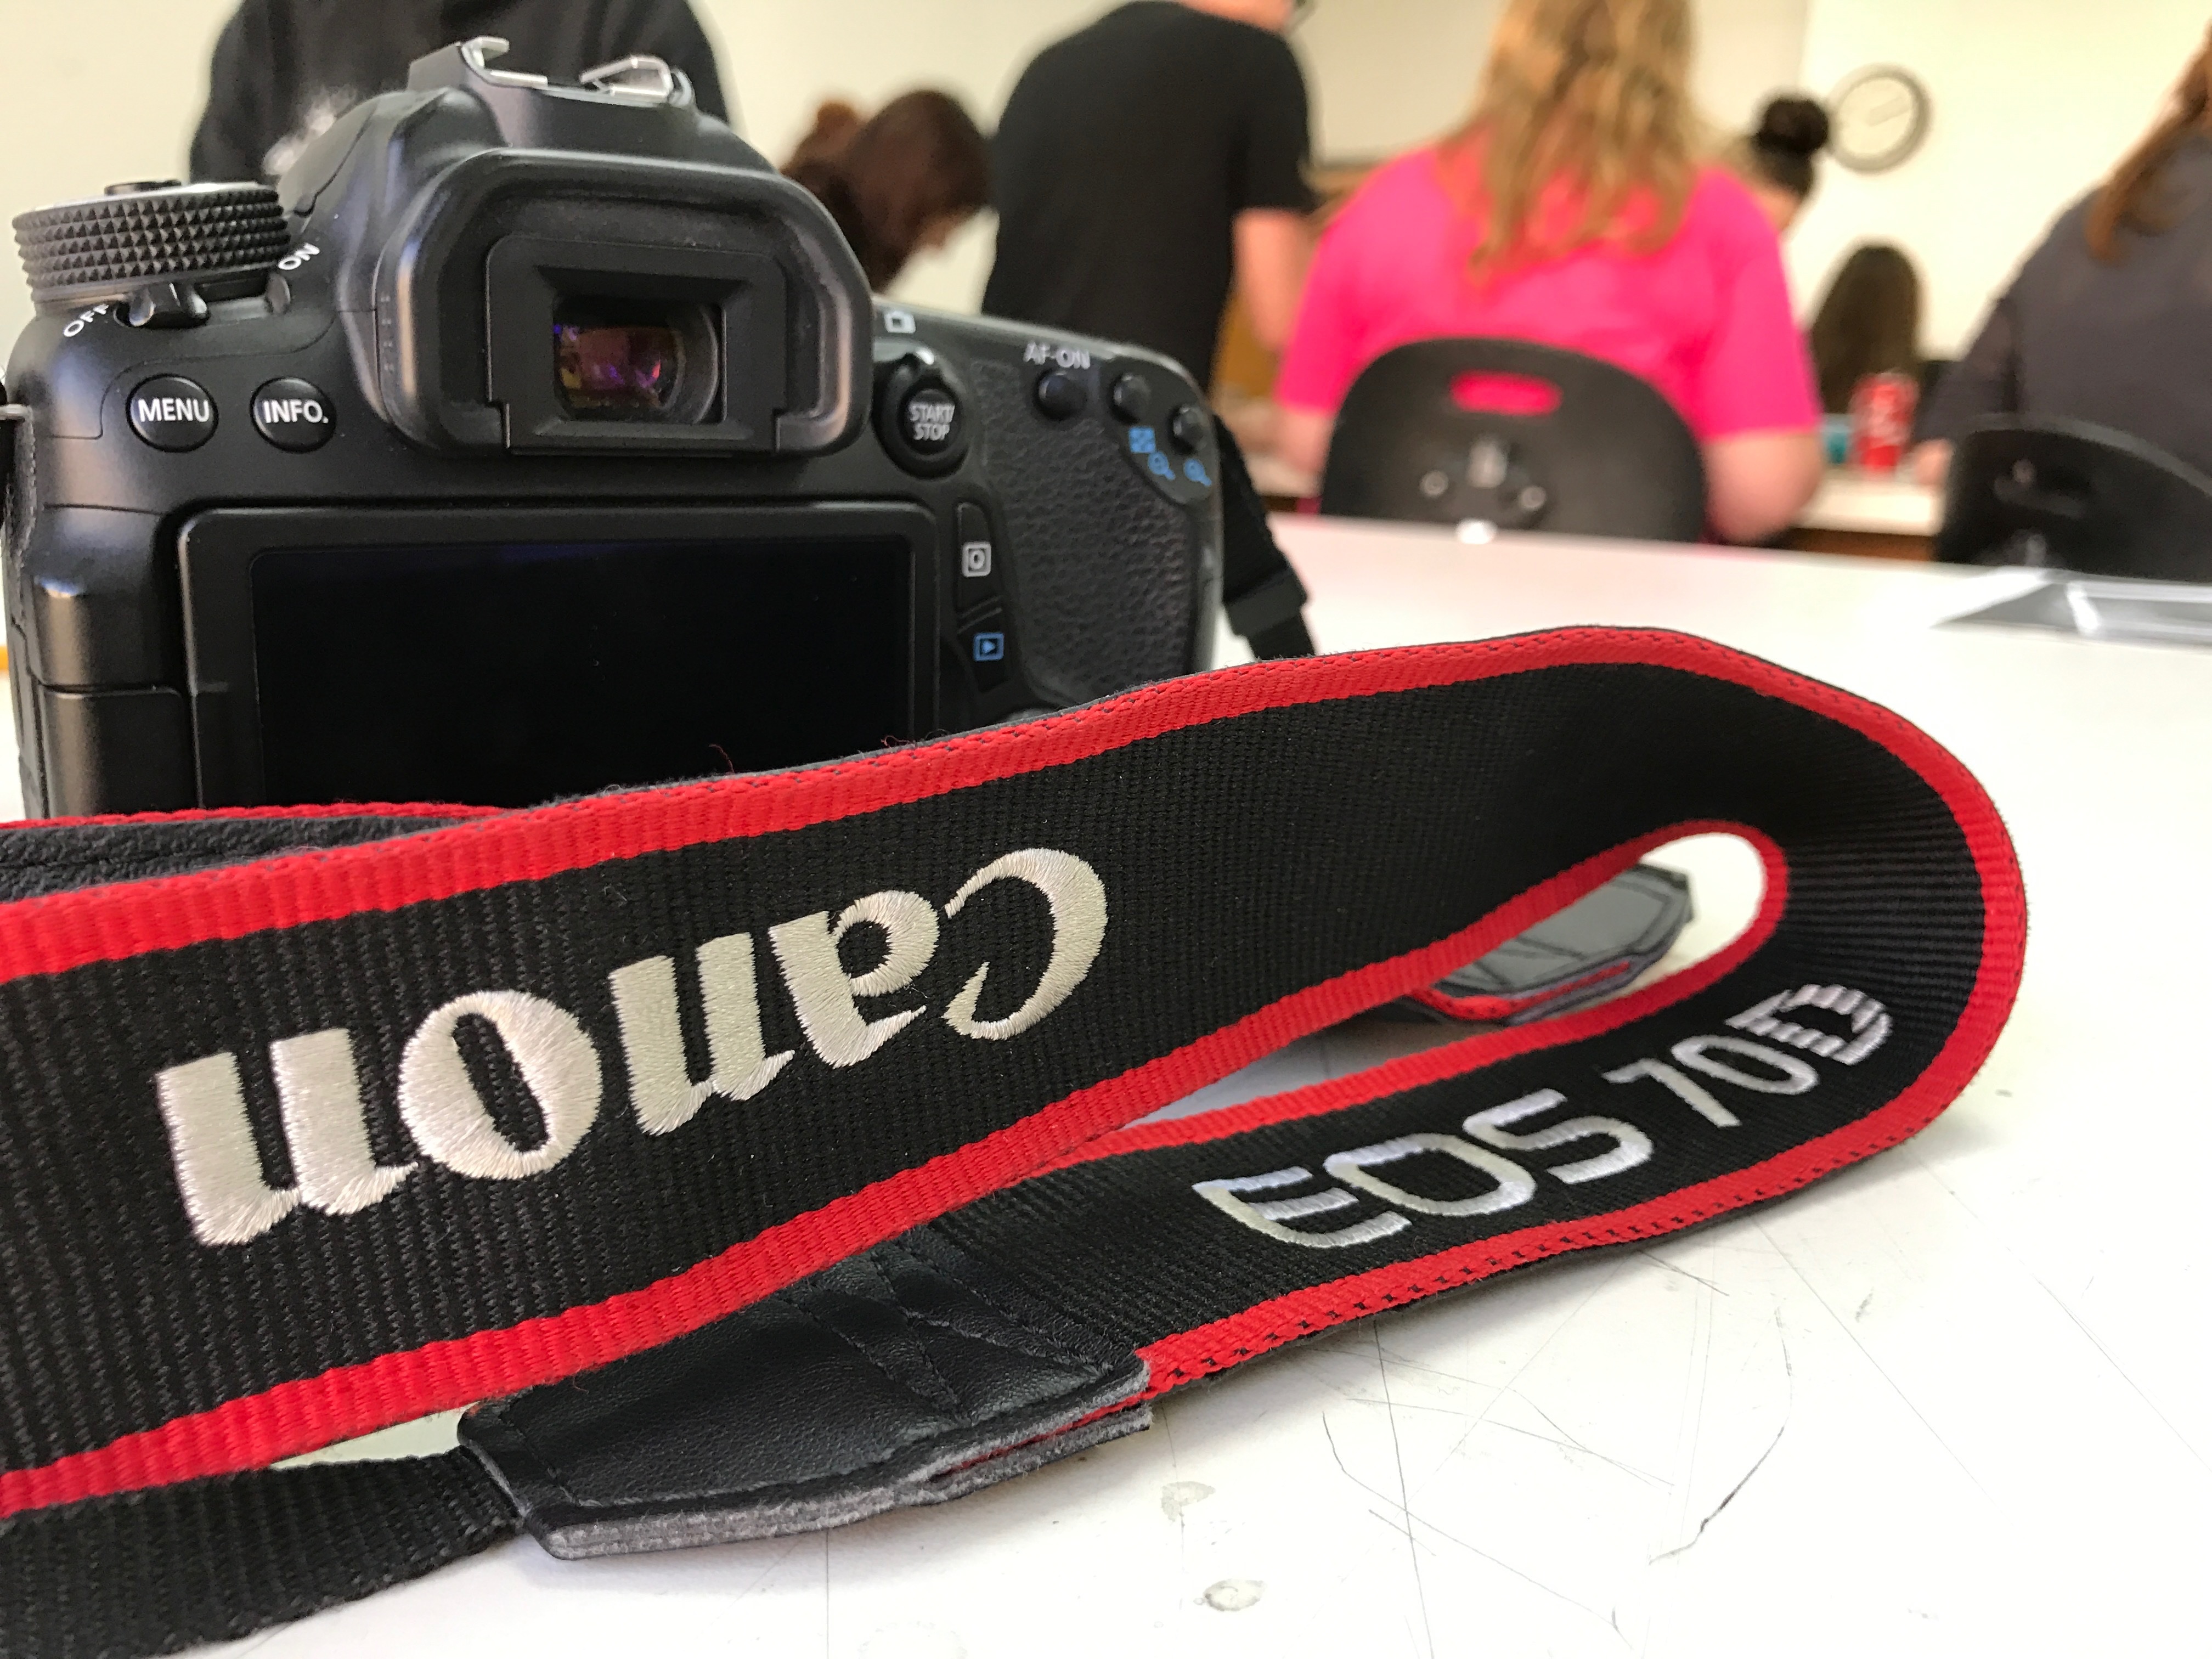
brand, automotive exterior